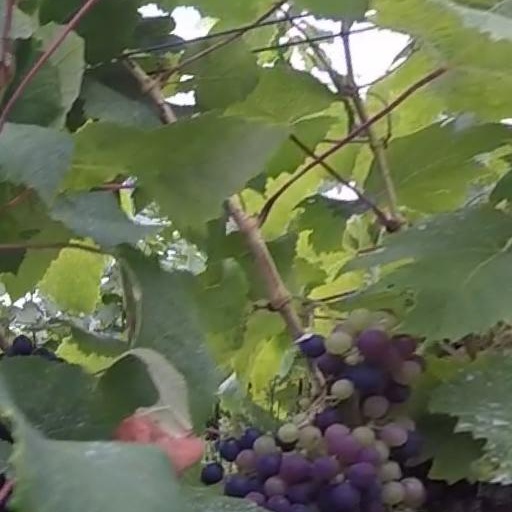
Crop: grape